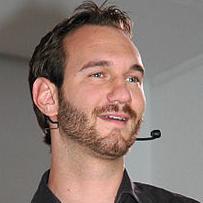
Age: 28